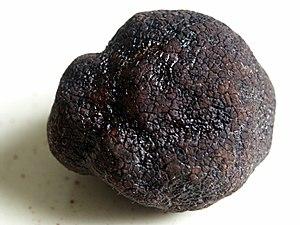
Tuber est un genre de champignons ascomycètes de la famille des Tuberaceae dont les sporophores comestibles sont appelés Truffe. Par extension, l'ensemble du champignon, et pas seulement le sporophore, est appelé truffe. Ce genre inclut Tuber melanosporum dont la fructification est la très recherchée truffe noire.
Les Ascomycètes constituent une très vaste division de champignons supérieurs dont le nombre d'espèces connues double tous les dix ans, près de 65 000 en 2016. Ils sont caractérisés par la formation des spores à l'intérieur de cellules spéciales de forme cylindrique à globuleuse, les asques, contenant le plus souvent 8 ascospores, parfois 4 ou une autre puissance de 2, et jusqu'à plus de 1000 chez certains coprophiles.
La cuisine lyonnaise est une cuisine traditionnelle régionale de la cuisine française. La cuisine lyonnaise, située au carrefour de traditions culinaires régionales, tire depuis des générations le meilleur parti des ressources agricoles des alentours : élevages de la Bresse et du Charolais, gibier de la Dombes, poissons des lacs savoyards, légumes et fruits primeurs de la Drôme, de l'Ardèche et du Forez, vins de Bourgogne, du Beaujolais et de la vallée du Rhône.
Le noir est un champ chromatique regroupant les teintes les plus obscures. Les objets noirs n'émettent ou ne reflètent qu'une part négligeable du spectre de la lumière visible. Le noir s'oppose ainsi à toutes les couleurs, mais surtout au blanc, la plus claire de toutes les couleurs. Certains auteurs, qui prennent le mot « couleur » dans un sens restreint, estiment que le noir n'est pas une couleur.